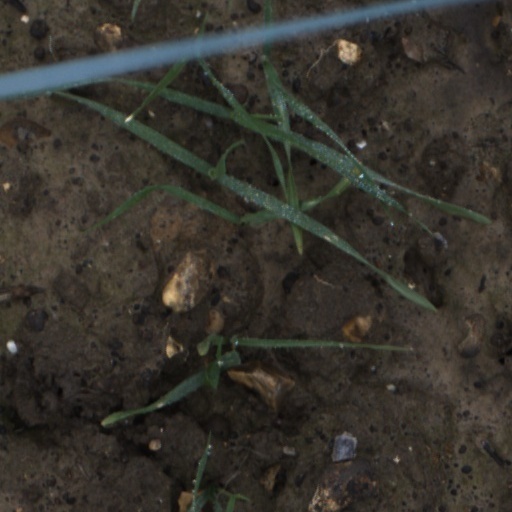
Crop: wheat